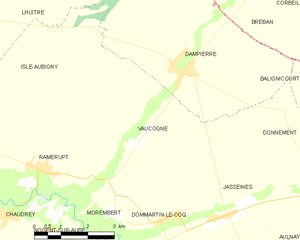
Carte des communes françaises: Vaucogne